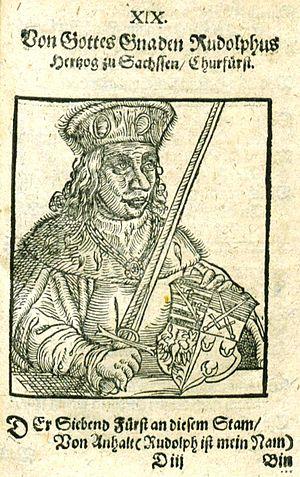
Rodolphe III de Saxe a été Prince-Électeur et Duc de Saxe de 1388 à sa mort.